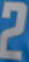
Number: 2